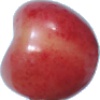
Label: Cherry Rainier 1